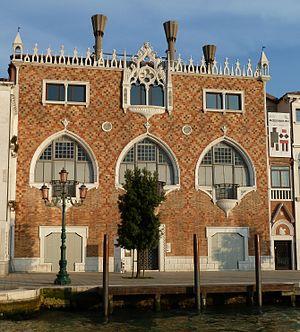
Casa dei tre oci (Venice)